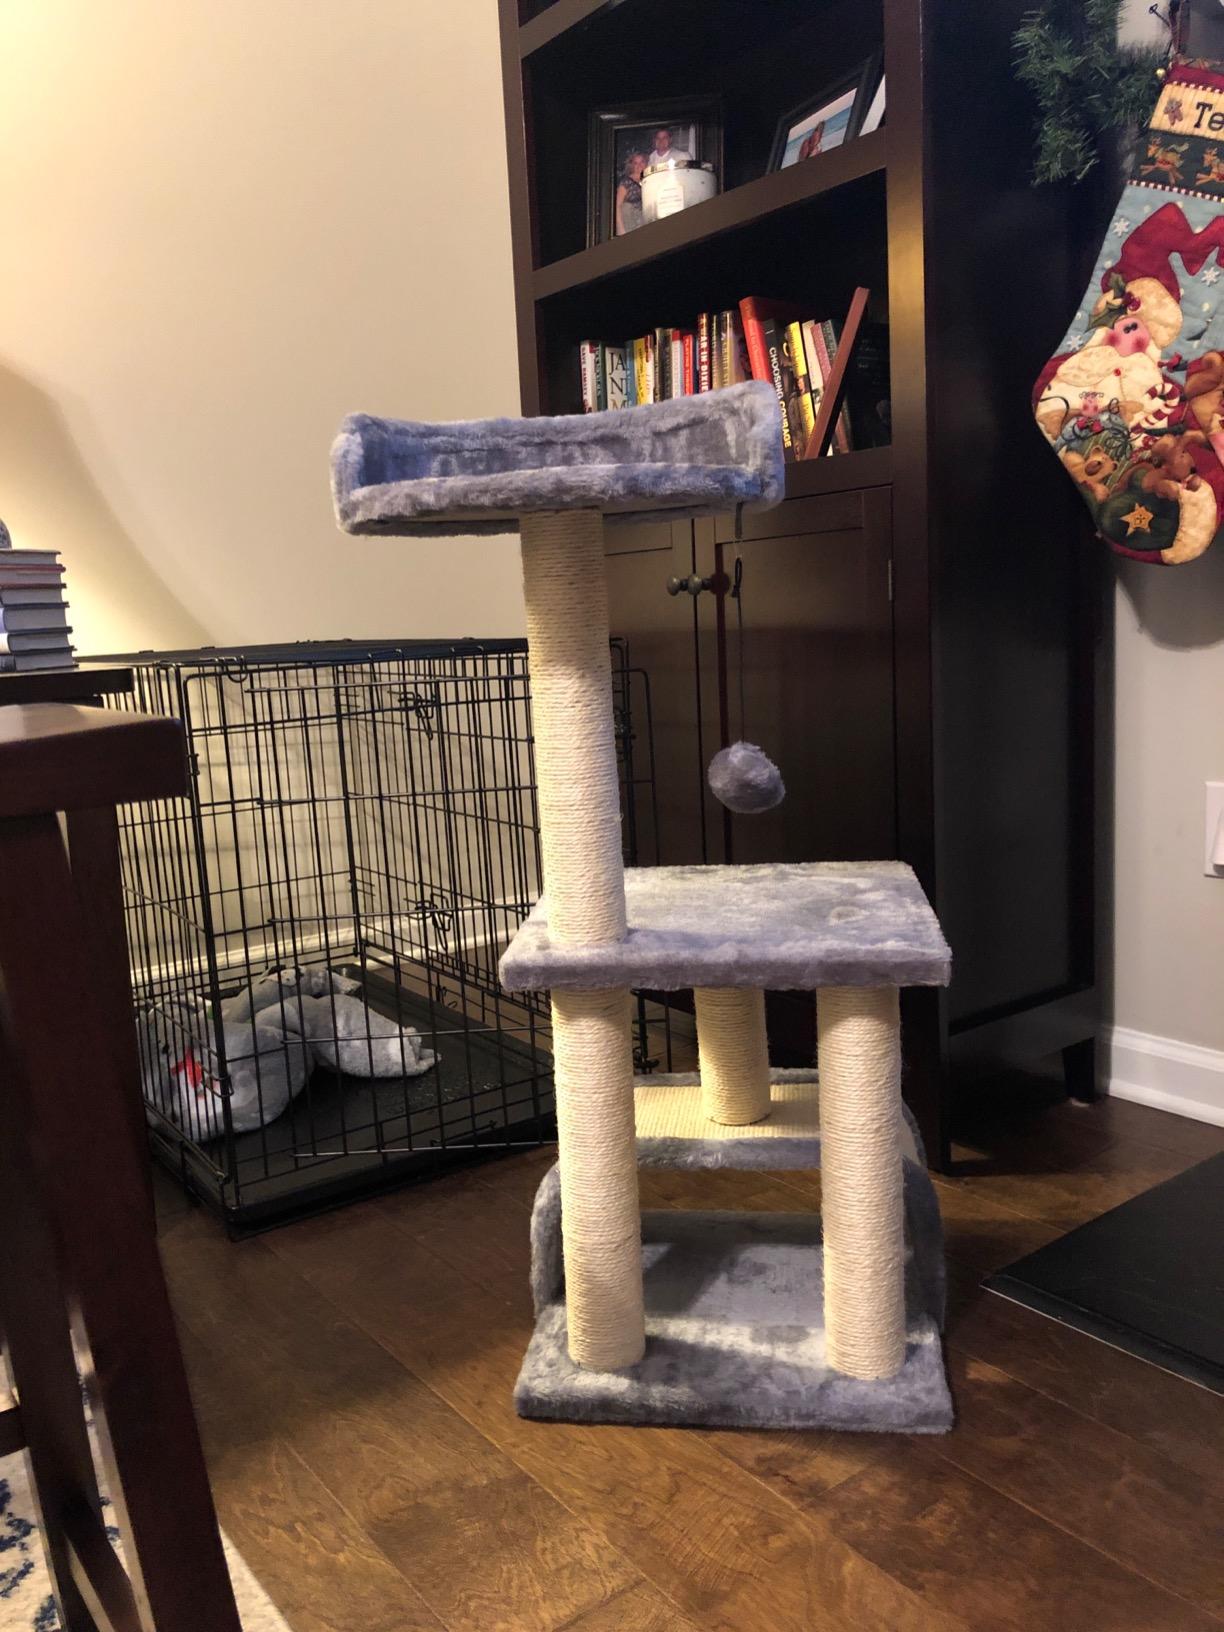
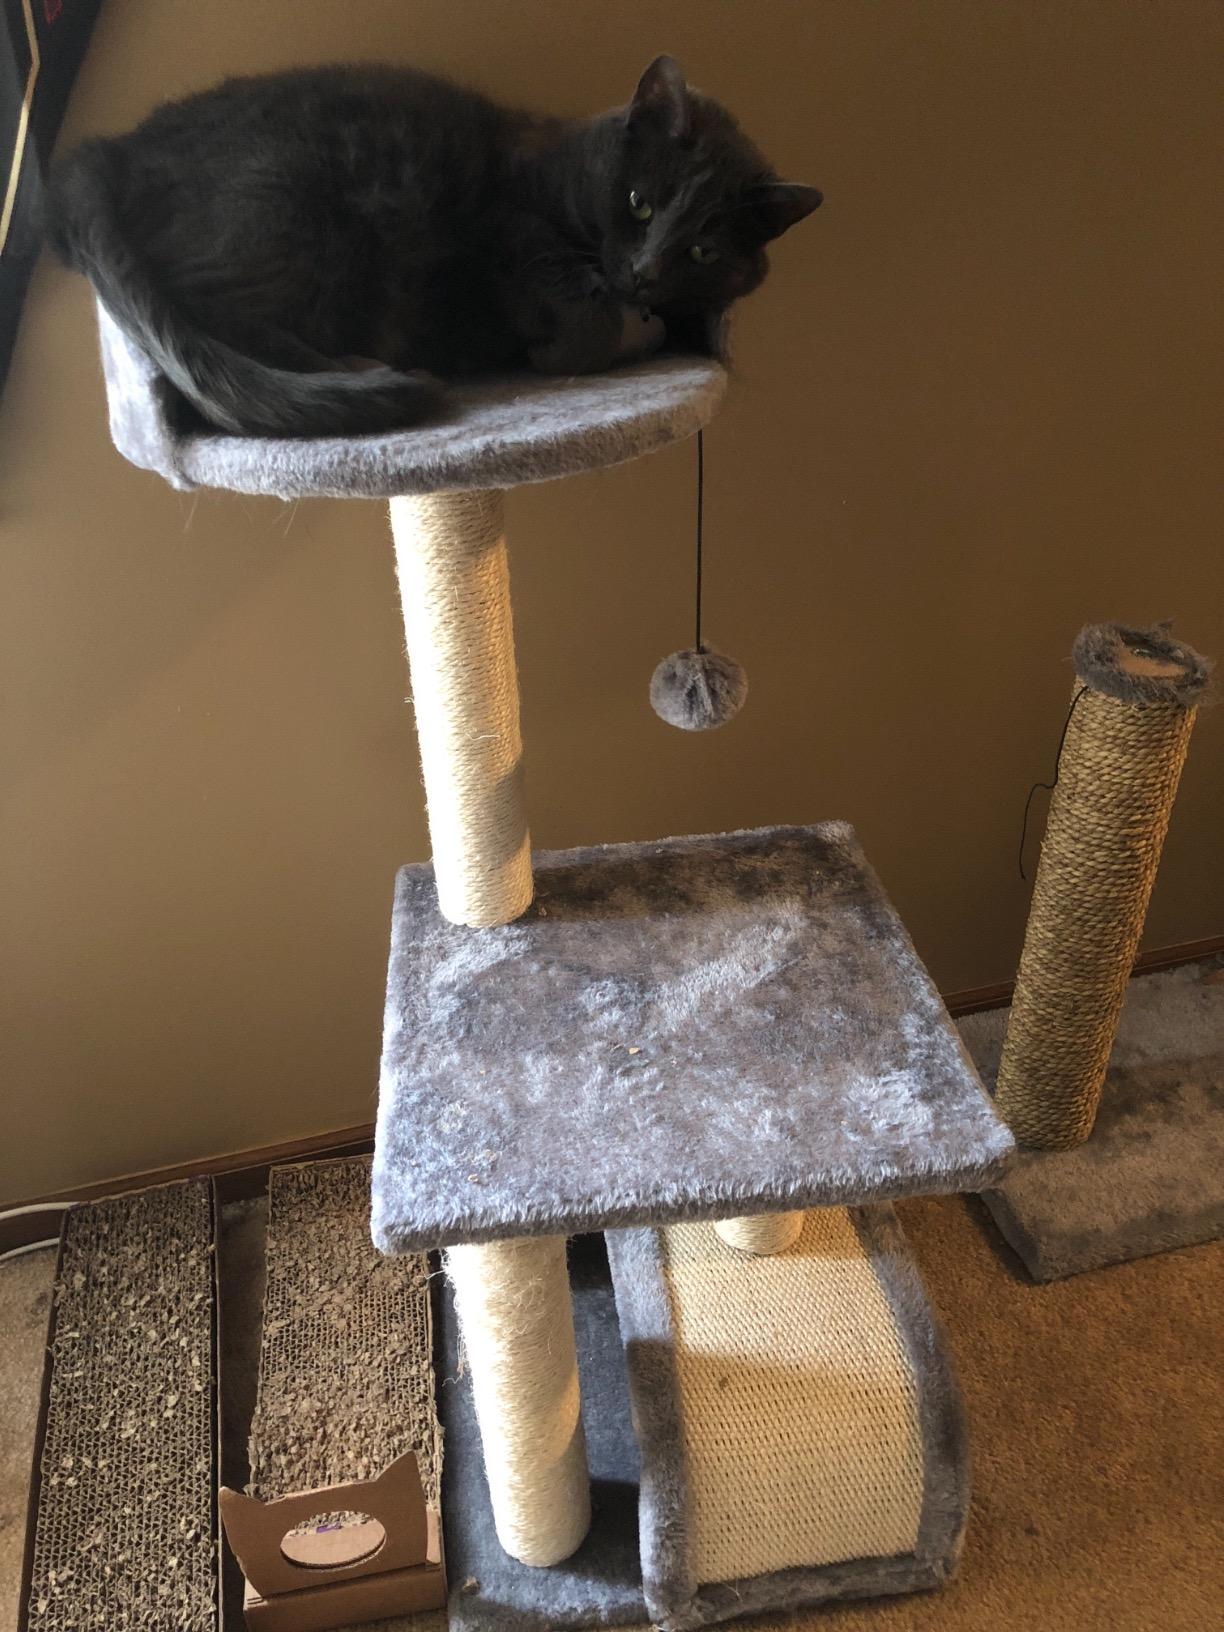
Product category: items_cat tree
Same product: yes